Shopping center

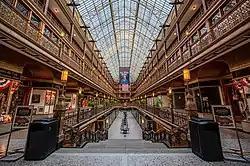
Cleveland Arcade in Cleveland, Ohio

Theme or festival centers have distinct unifying themes that are followed by their individual shops as well as their architecture. They are usually located in urban areas and cater to tourists. They typically feature a retail area of .